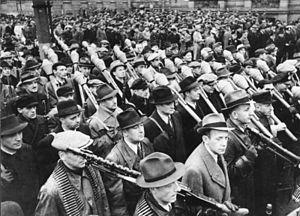
Le Volkssturm est le nom donné à la milice populaire allemande levée en 1944 et qui devait épauler la Wehrmacht dans la défense du territoire du Reich à la fin de la Seconde Guerre mondiale, à la manière de la Home Guard britannique de 1940 et des corps combattants des citoyens patriotiques du Japon en 1945.